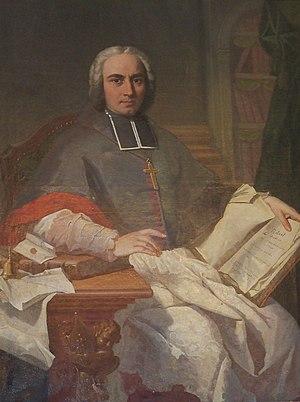
Armand Bazin de Bezons
Jean-Baptiste-Armand Bazin de Bezons, né en 12 décembre 1654 à Montpellier et mort le 8 octobre 1721 à Gaillon, est un ecclésiaste, qui fut archevêque de Bordeaux puis de Rouen.
Liste des évêques de Carcassonne :